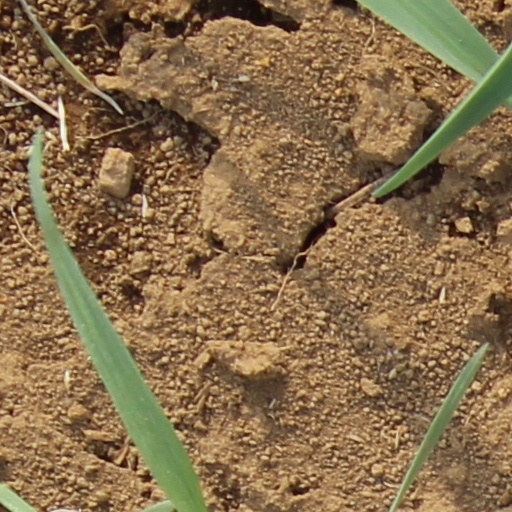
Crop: wheat